Dubliany, Rivne Oblast

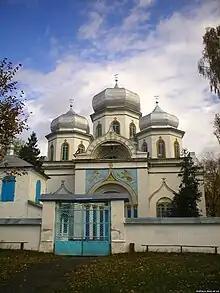
St. Nicholas Church in Dubliany

The village is known for the St. Nicholas Church, which was constructed in 1848 and is a member church of the Orthodox Church of Ukraine. The church has five domes in the typical diocesan style, with a main entrance consisting of three archways of decreasing size. The interior of the church features painted icons.